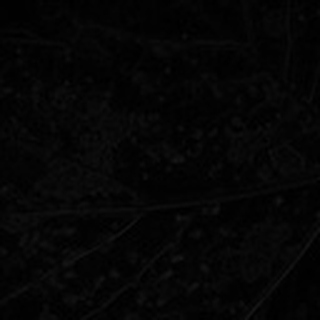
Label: cotton_aphids